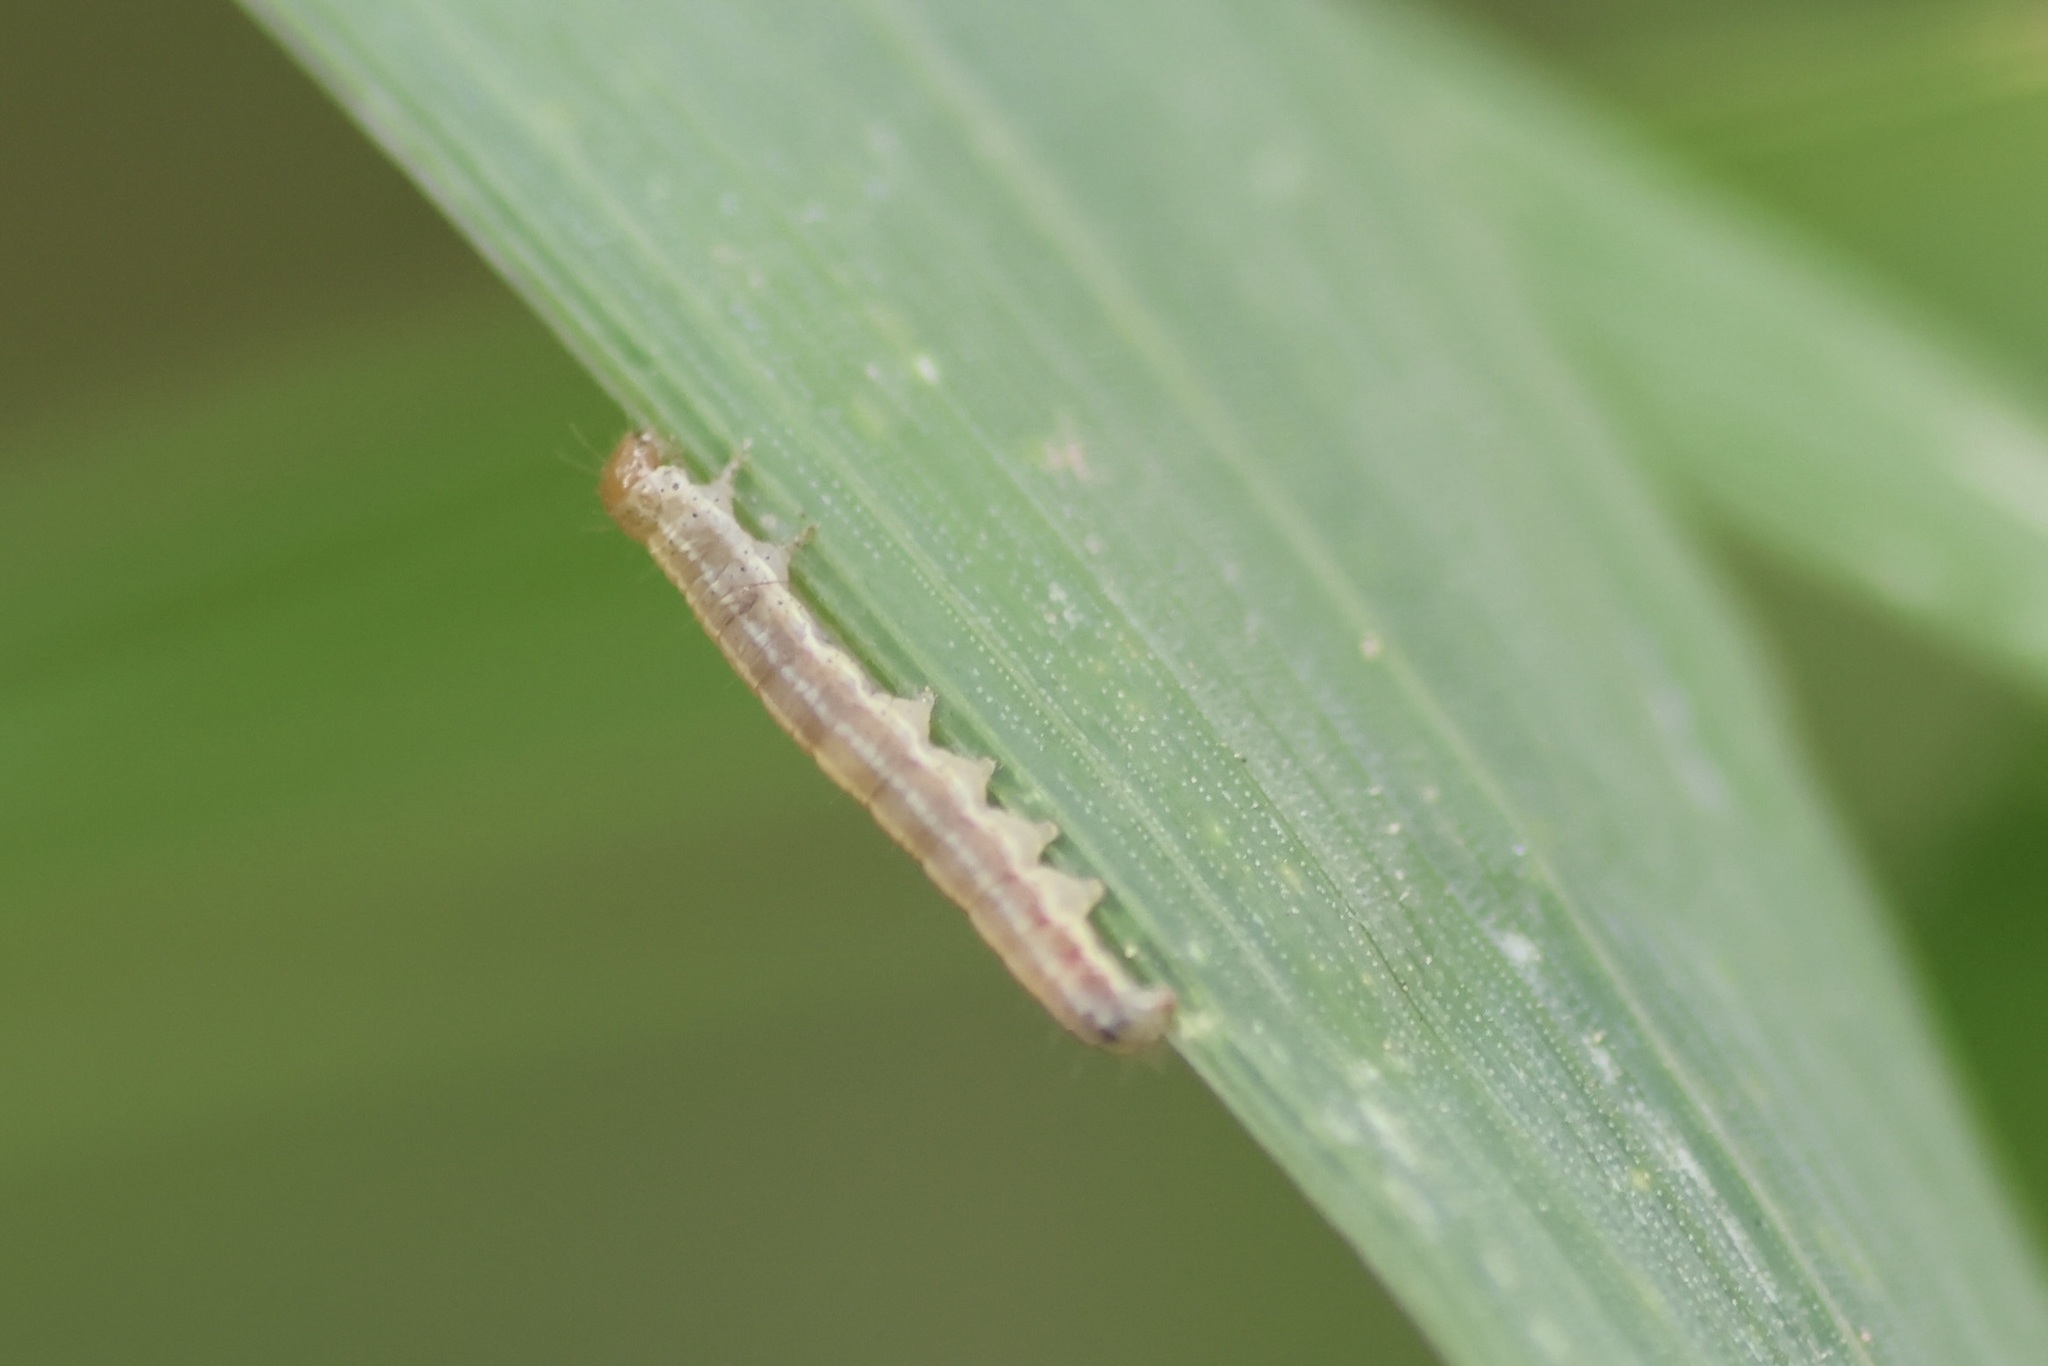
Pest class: wheathead_armyworm_Dargida_diffusa